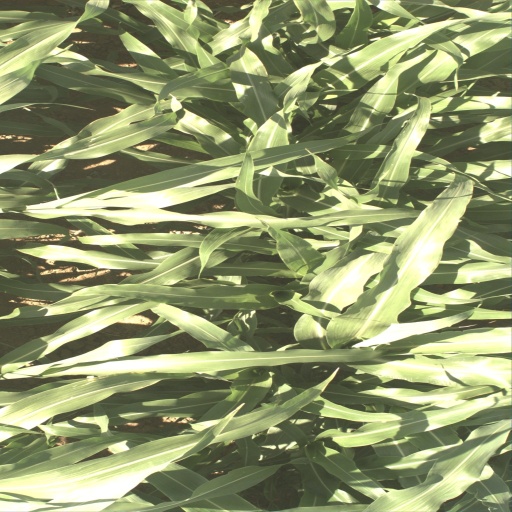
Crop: sorghum